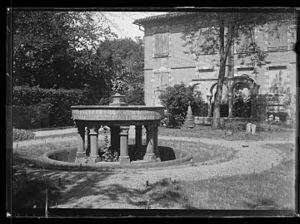
Le parc Rochegude est un parc d'Albi situé dans le quartier culturel des Cordeliers. Créé à la fin du XVIIIᵉ siècle, l'aménagement paysager du parc est organisé autour d'un jardin à la française au niveau haut et d'un jardin à l'anglaise en contrebas.